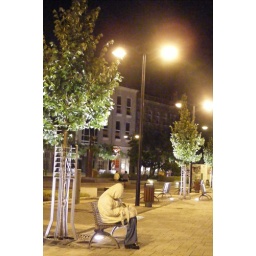
Woman in white sitting (almost every nite) in the shadow of the Trinity statue in Szombathely city centre